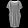
Label: Dress